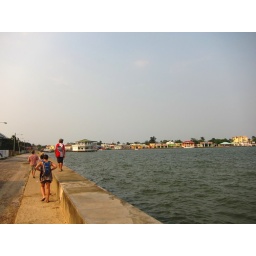
Walking along the retaining wall of the ocean in Belize City.